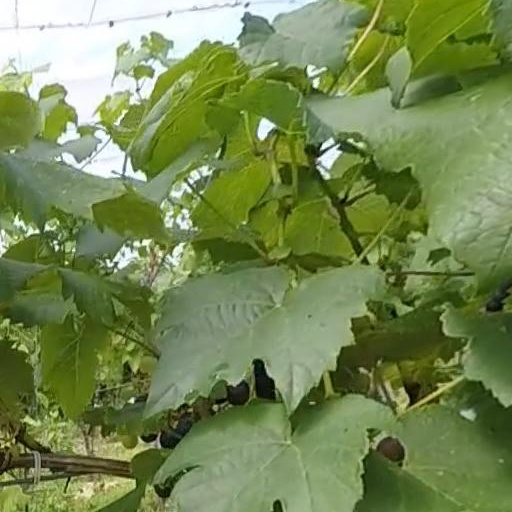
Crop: grape